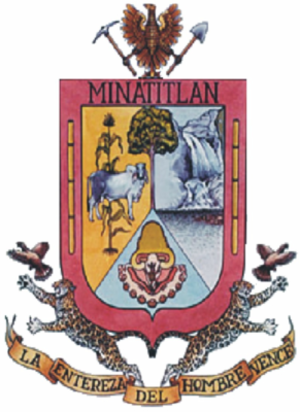
Armoiries de l'État de Minatitlan Nāhuatl: Minatitlan Chīmalli